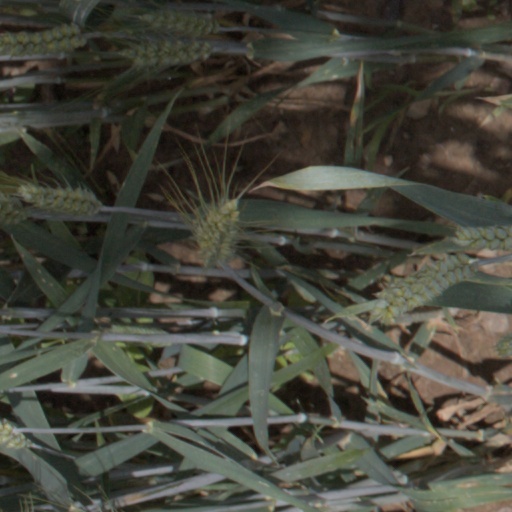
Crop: wheat